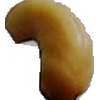
Label: caju_seed